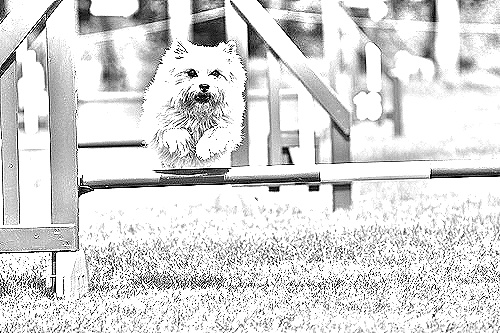
Portrait style: Sketch Portrait